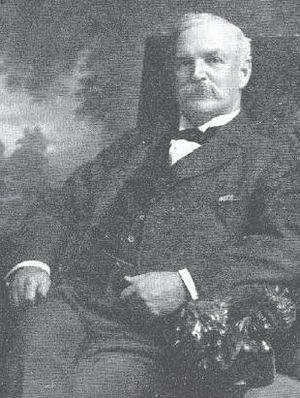
Locomobile Company of America était un constructeur automobile américain, du début du XXᵉ siècle.